Striped skunk

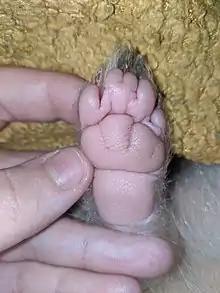
Left hind foot of an albino skunk

The striped skunk is a stoutly-built, short-limbed animal with a small, conical head and a long, heavily furred tail. Adult males are 10% larger than females, with both sexes measuring between in total body length and usually weighing , though some may weigh . The feet are plantigrade with bare soles, and are not as broad or flat as those of hog-nosed skunks. The forefeet are armed with five long, curved claws adapted for digging, while those on the hind feet are shorter and straighter.